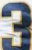
Number: 3